Melinda Gibbons Prunty

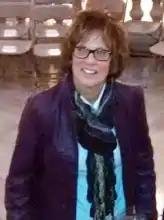
Prunty in the Kentucky State Capitol in 2017

Melinda Gibbons Prunty (born December 5, 1957) is a Republican politician who represented Kentucky's 15th legislative district in the Kentucky House of Representatives from 2017 to 2023. She did not seek reelection in 2022.